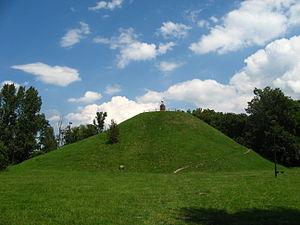
Tumulus de Wanda Polski: Kopiec Wandy w Krakowie
Selon la légende, la princesse Wanda régnait sur Cracovie. Fille du roi Krak, fondateur de la ville, elle se sacrifia en se jetant dans la Vistule pour échapper au mariage avec le prince allemand Rytygier et éviter ainsi la soumission de son peuple.